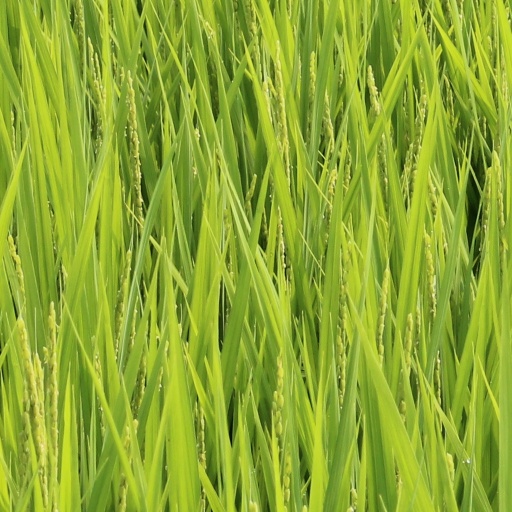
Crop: rice